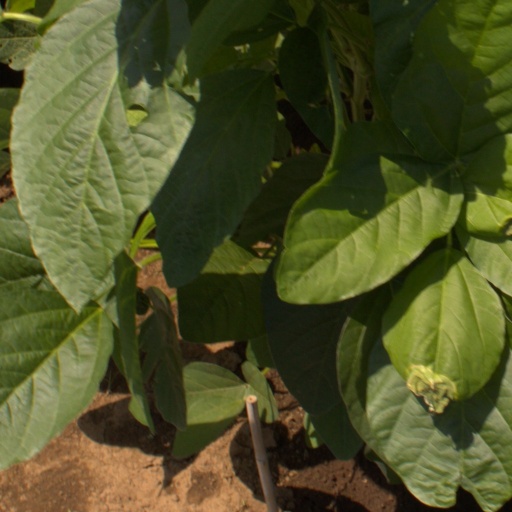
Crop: soybean